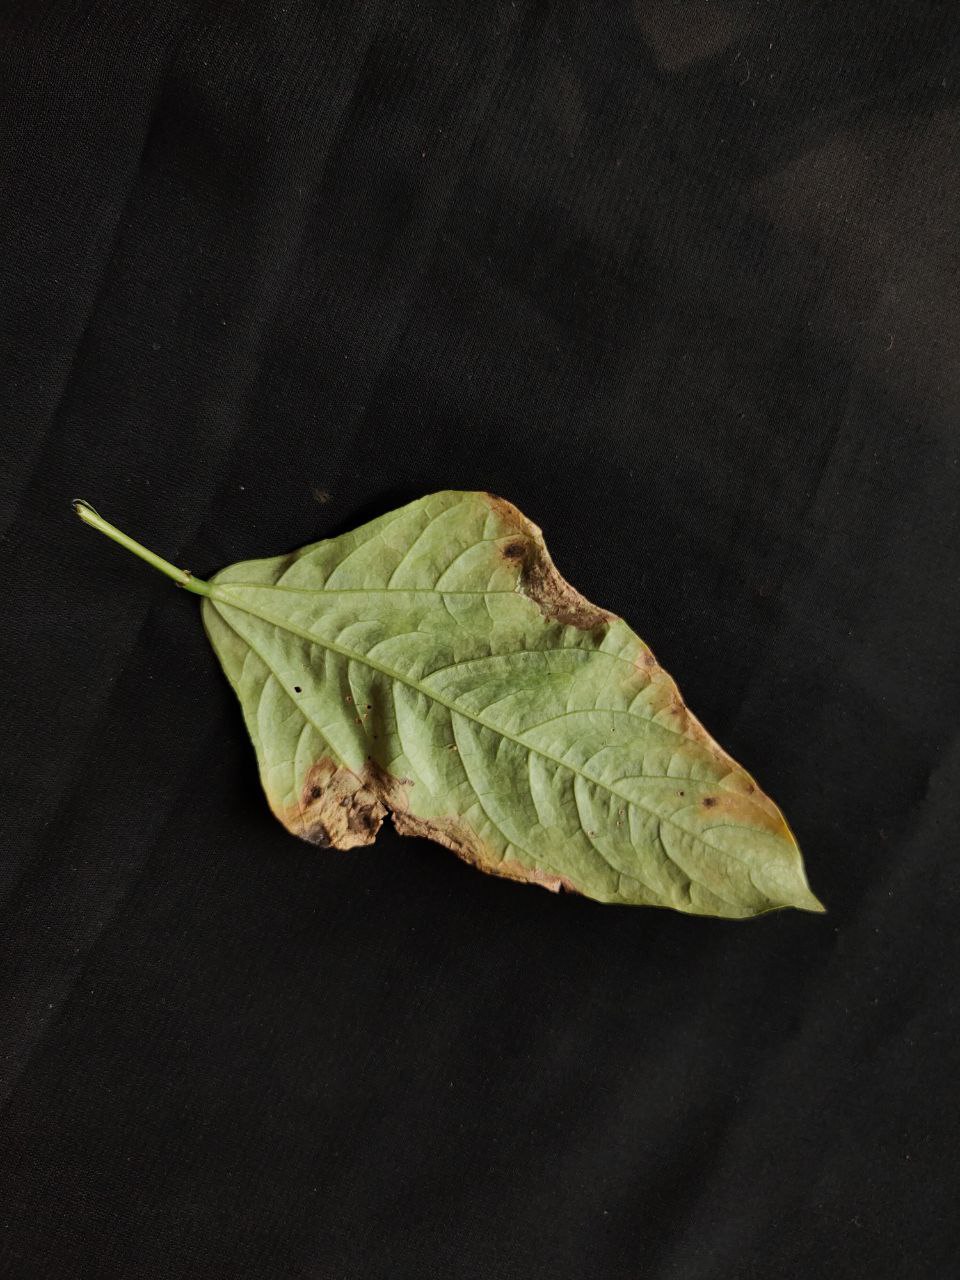
Crop: cowpea
Leaf condition: Bacterial wilt